Girls Without Tomorrow 1992

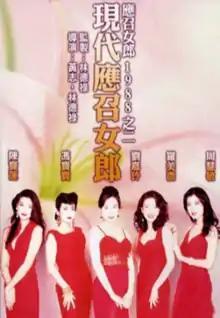

Girls Without Tomorrow 1992 (應召女郎1988之二現代應召女郎) is a 1992 Hong Kong film directed by David Lam Tak Luk and Wong Chi. Carina Lau, Fung Bo-Bo, May Lo Mei-Mei, Vivian Chow and Pauline Chan act as five prostitutes in the story. It is a sequel to the 1988 film "Girls Without Tomorrow".